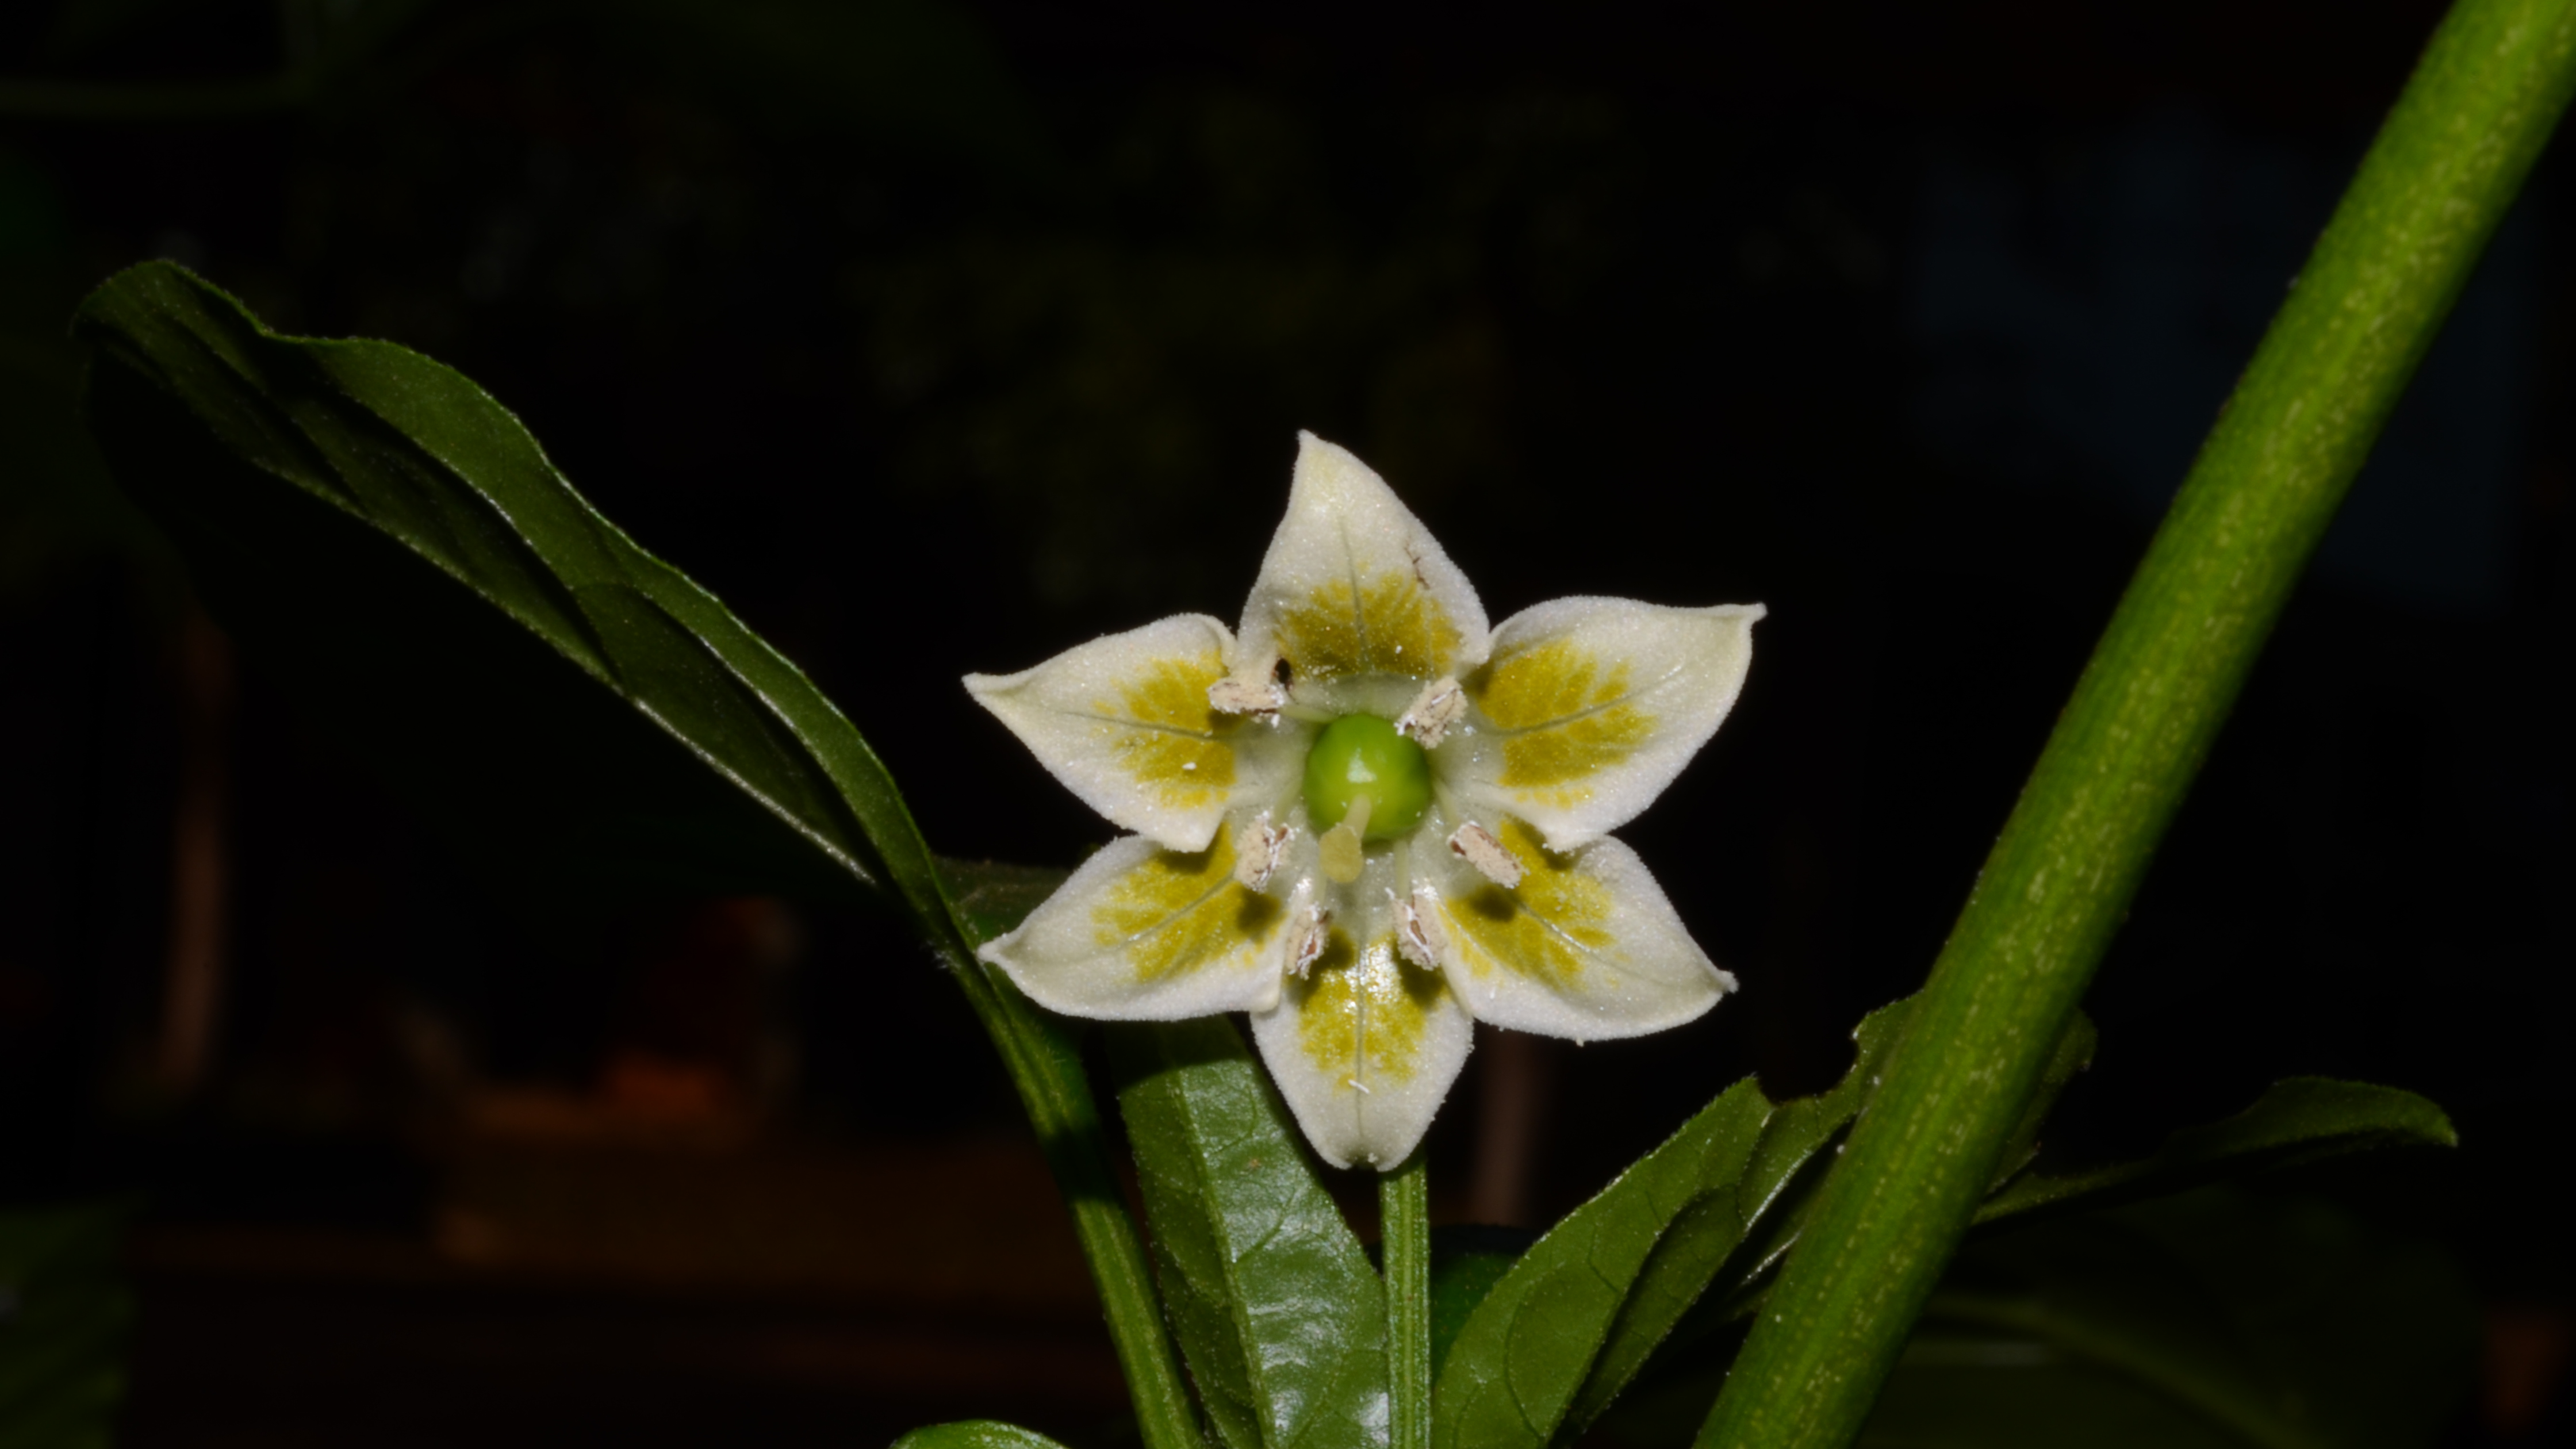
plant, flower, green, macro, botany, yellow, flora, orchid, flor, plantas, argentina, narcissus, misiones, macro photography, flowering plant, dendrobium, plant stem, land plant